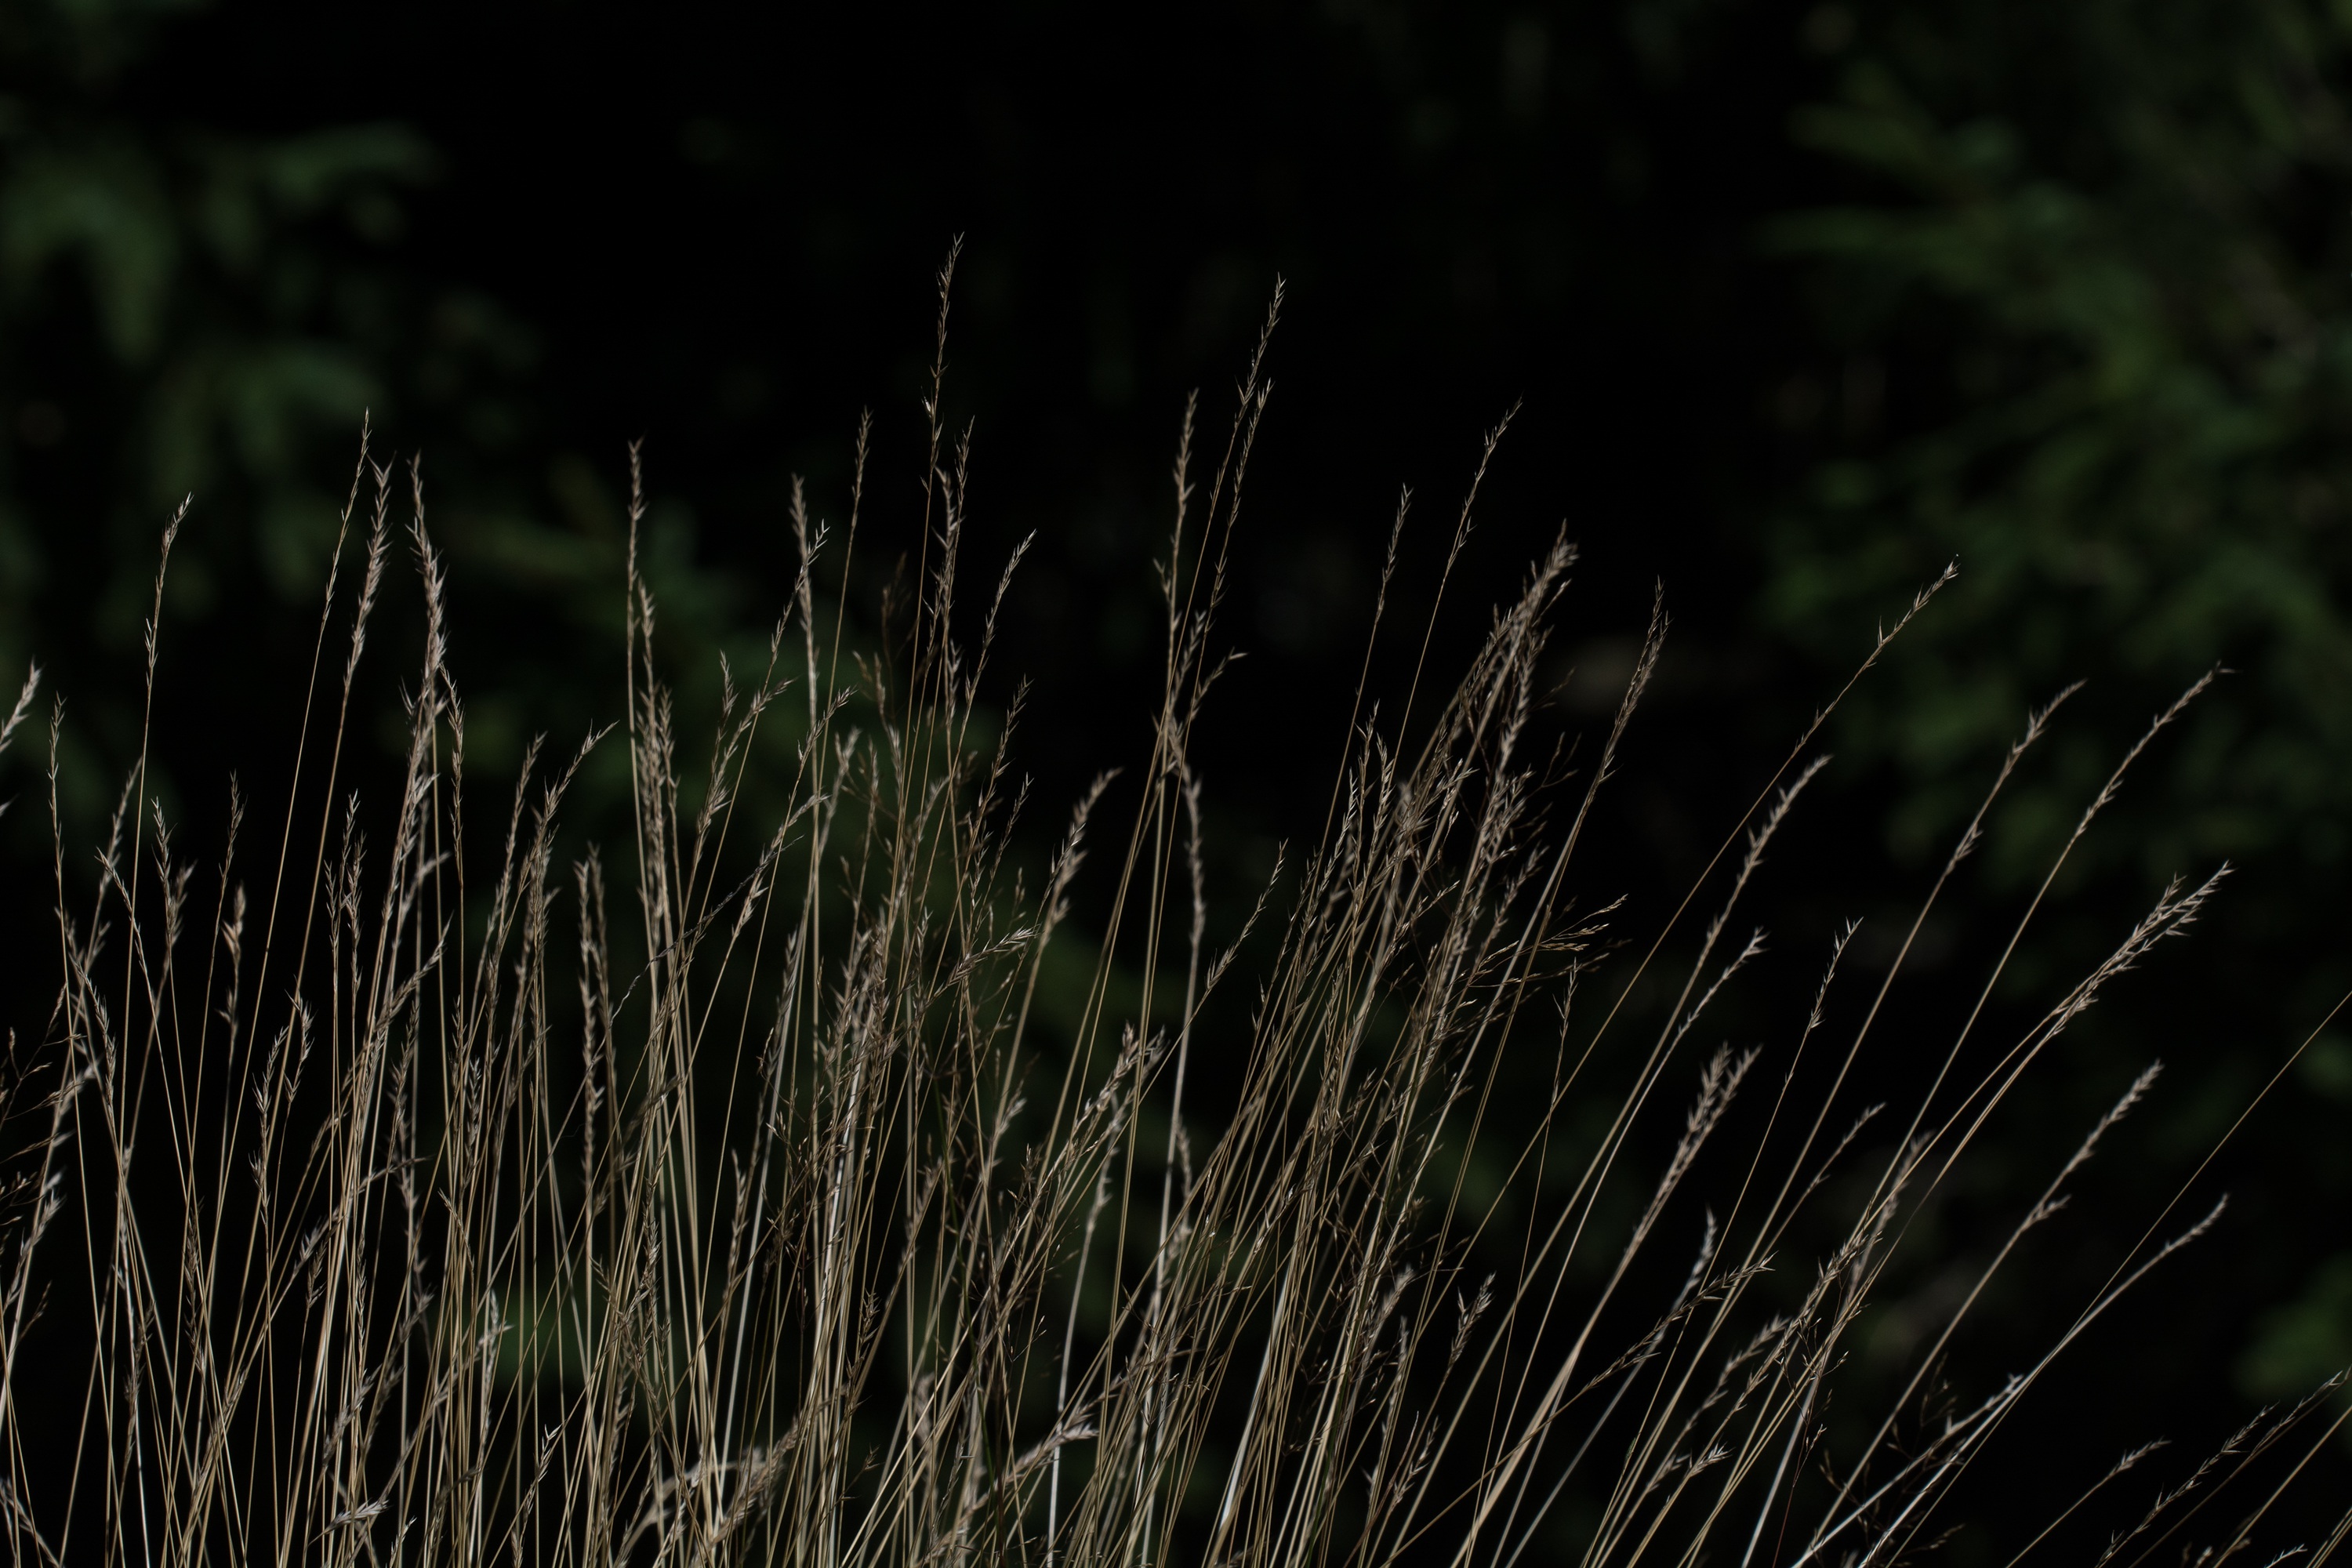
tree, nature, forest, grass, branch, light, plant, field, lawn, prairie, sunlight, leaf, flower, summer, green, close, flora, close up, seeds, grasses, macro photography, halme, flowering plant, blades of grass, long grasses, grass family, land plant